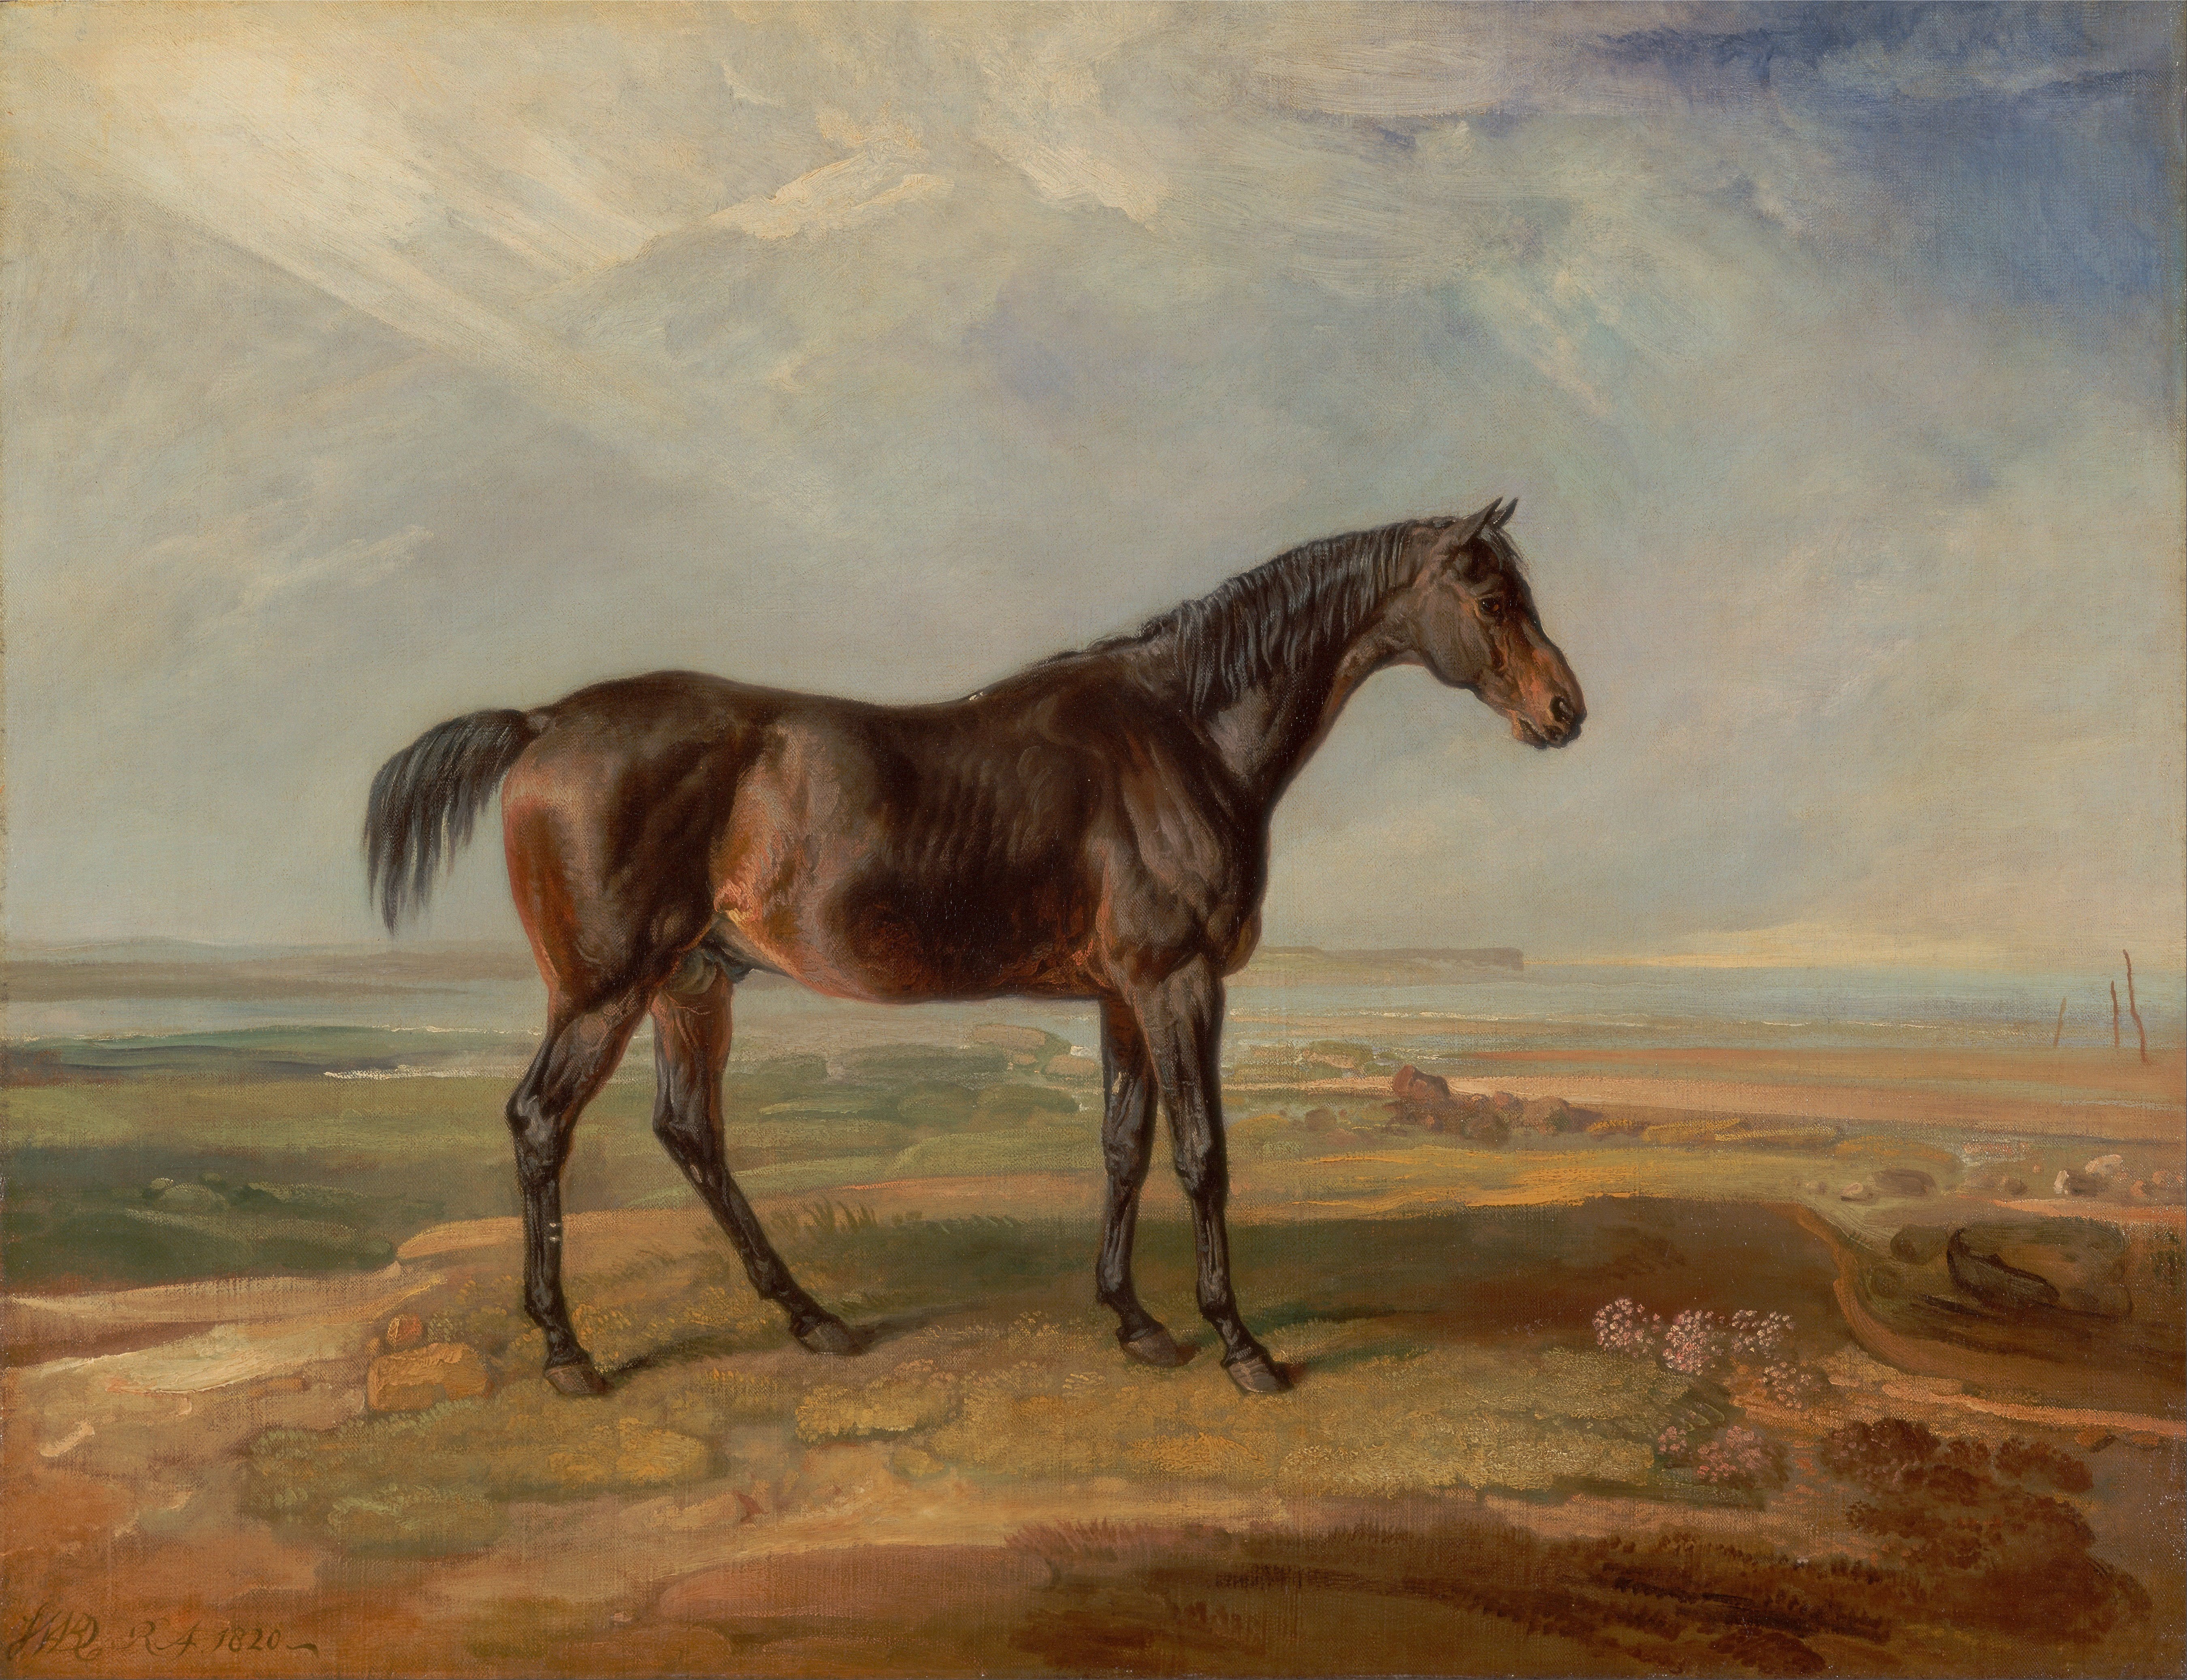
nature, sky, countryside, country, portrait, horse, mammal, stallion, mane, fauna, painting, outside, art, clouds, mare, pack animal, oil on canvas, horse like mammal, mustang horse, james ward